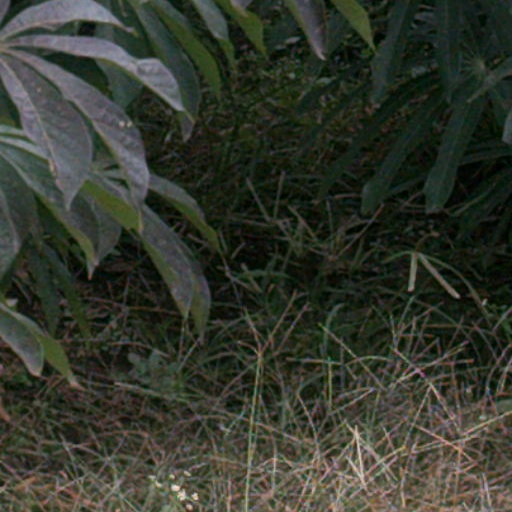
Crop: cassava